Avraham Ofek

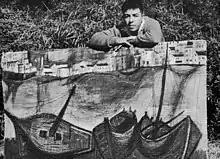
Avraham Ofek at Kibbutz Ein Hamifratz, 1952

Avraham Ofek was born in Burgas, Bulgaria. Within two years of the establishment of the State of Israel in 1948, 45000 of Bulgaria’s 50000 Jews left voluntarily for Israel, including fourteen-year-old Avraham Ofek. Ofek’s birth parents died prior to this, and he emigrated with an adoptive family. Ofek's adoptive status remained unknown to him until his twenties. They settled in Kibbutz Ein HaMifratz. Informally, Ofek studied painting under his neighbour, Aryeh Rothman.